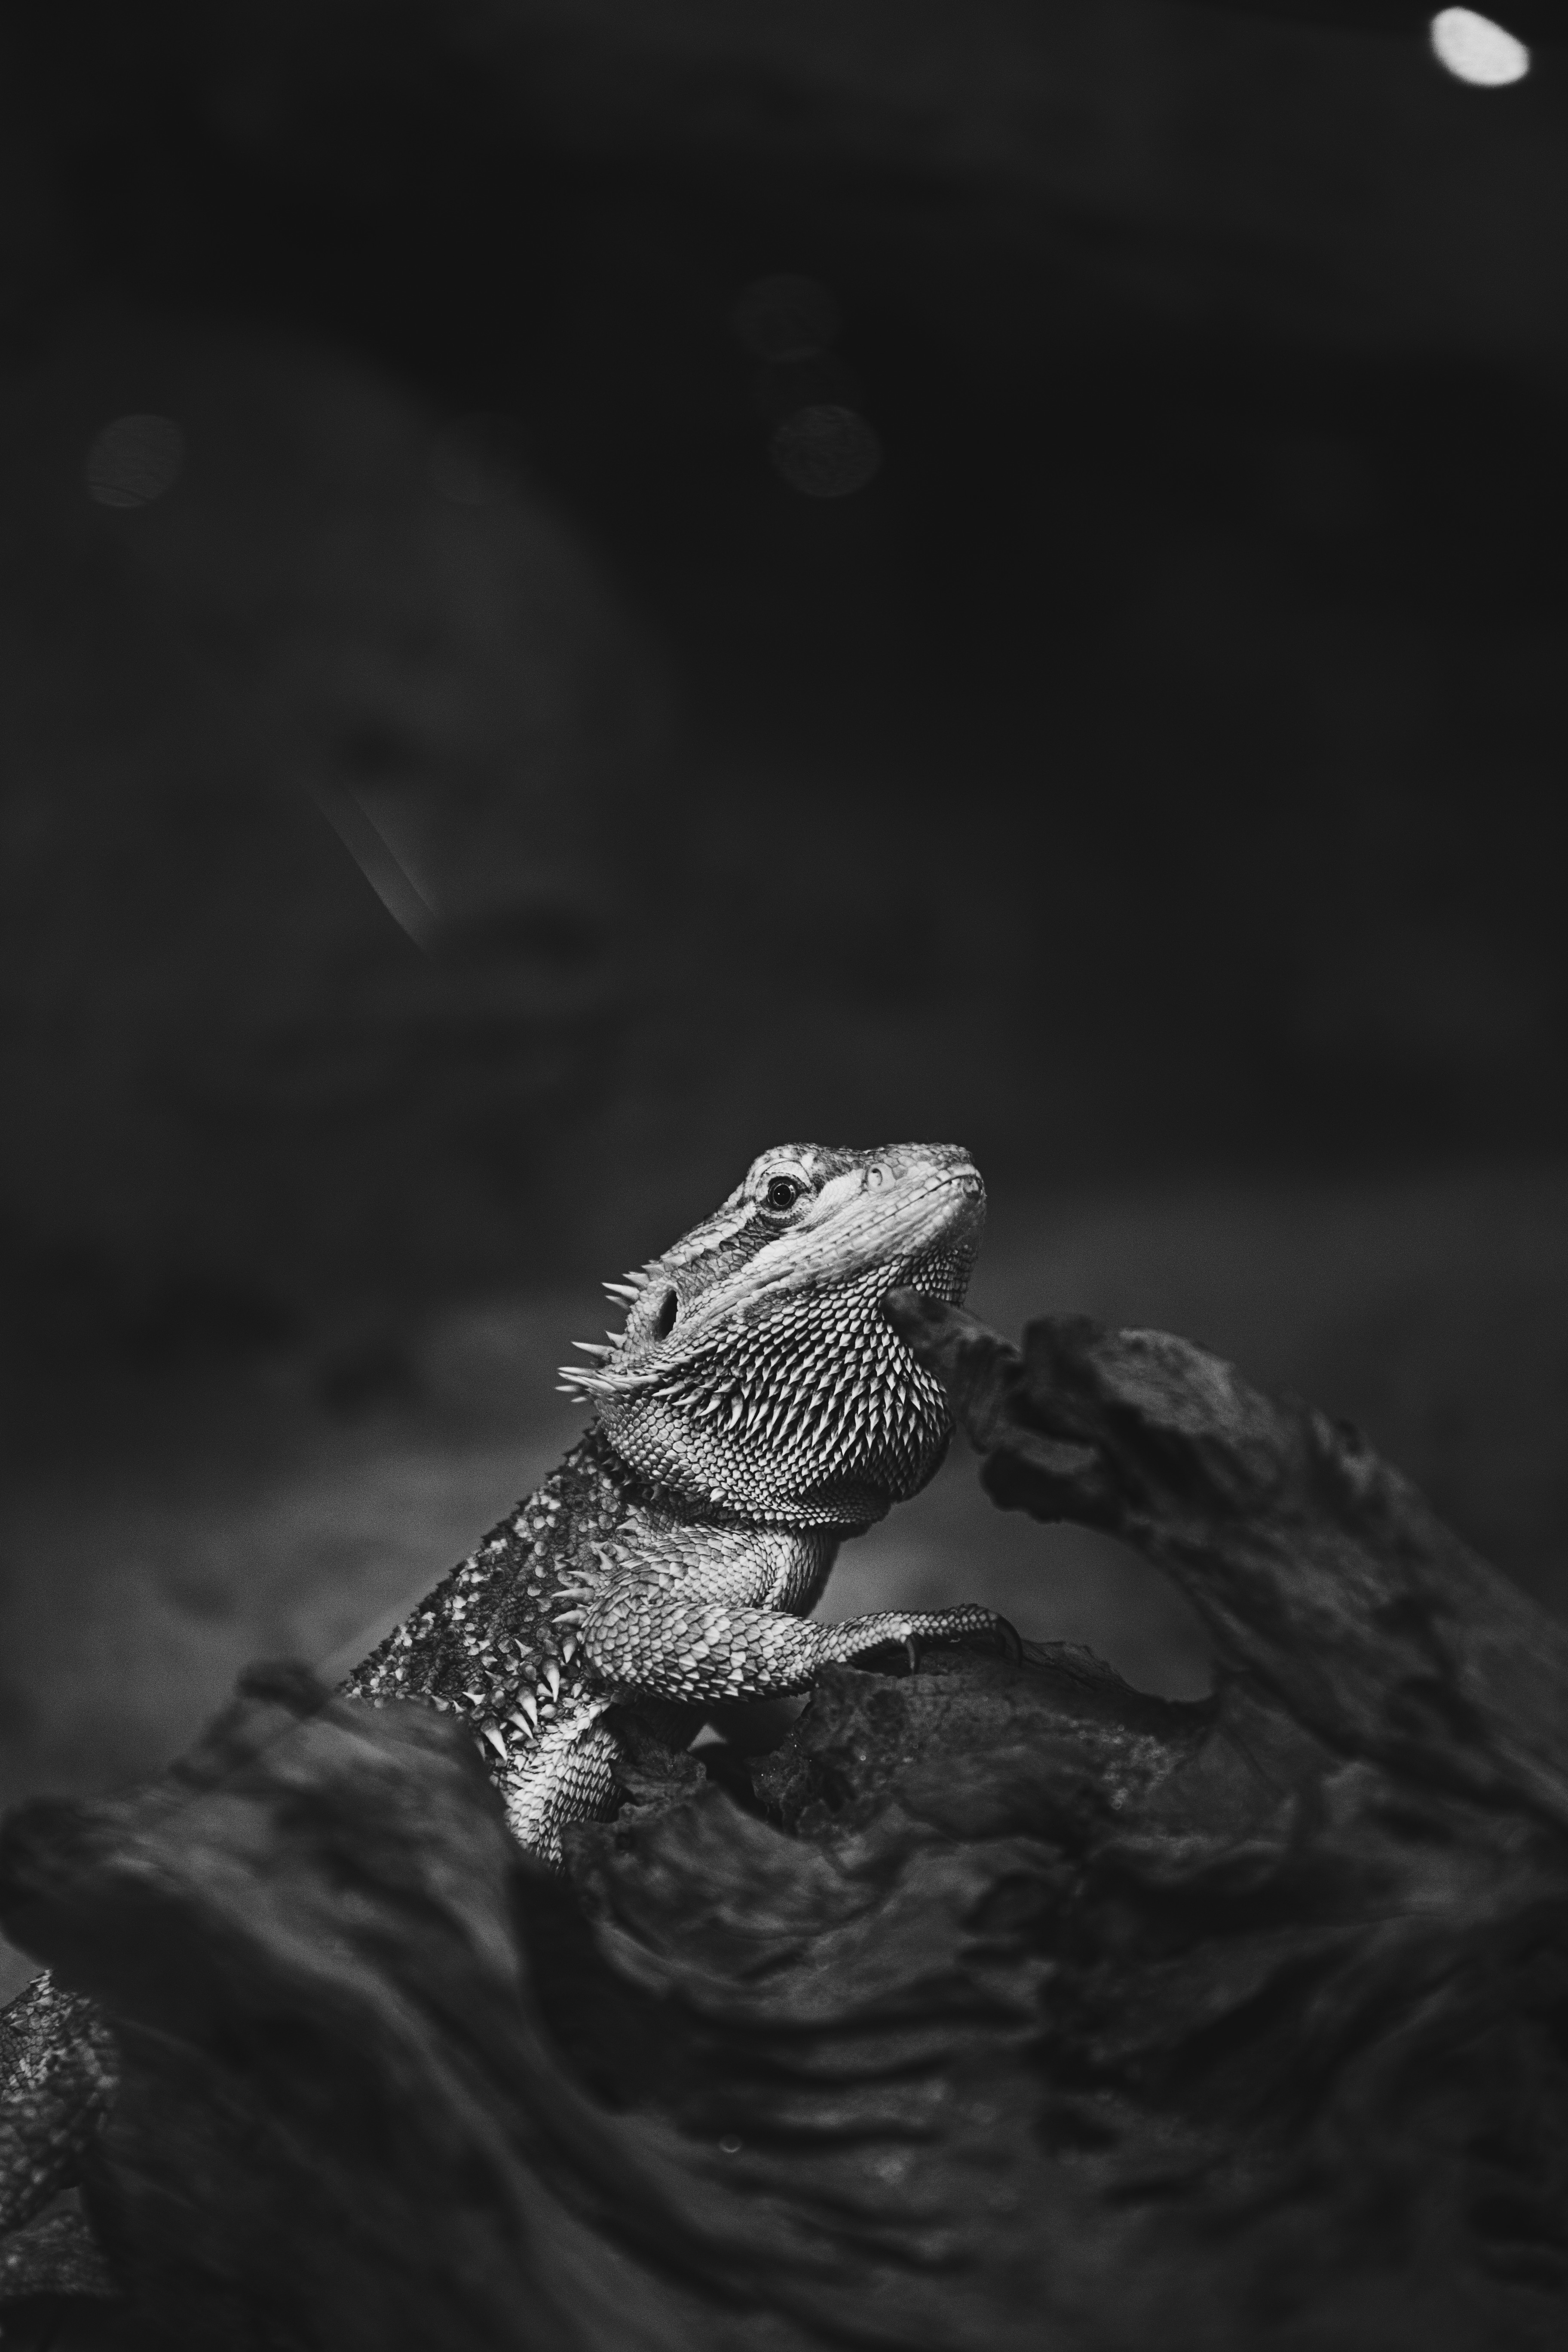
black and white, wood, white, photography, log, reflection, darkness, reptile, black, monochrome, lizard, close up, vertebrate, macro photography, monochrome photography